Madera, California

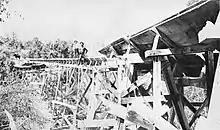
The original Madera log flume.

Madera was founded in 1876 as a lumber town at the terminus of a flume built by the California Lumber Company. The town’s name, meaning “wood” in Spanish, reflected the timber industry that spurred its growth.